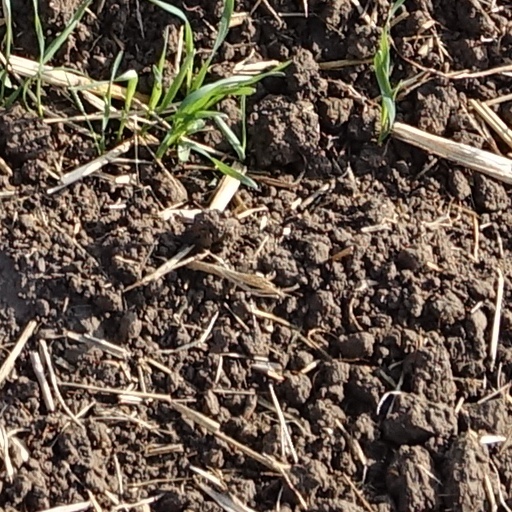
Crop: wheat